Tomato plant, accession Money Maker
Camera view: vertical (180 deg); turntable rotation: 270 degrees
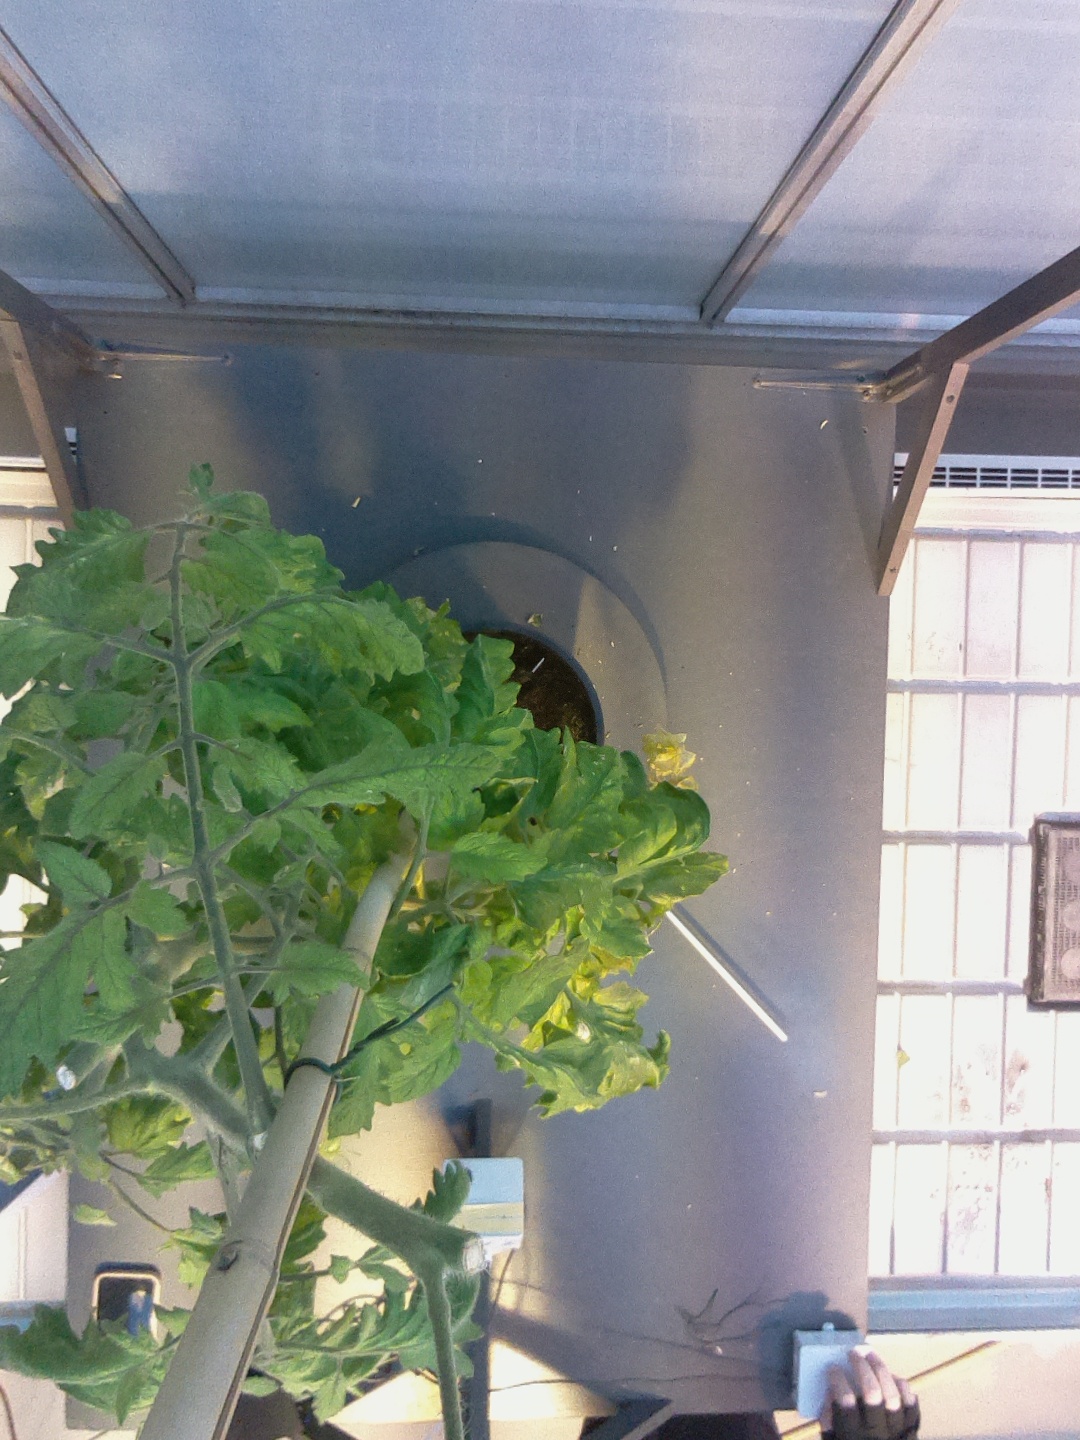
BBCH growth stage 78: 80% -90% of final fruit size